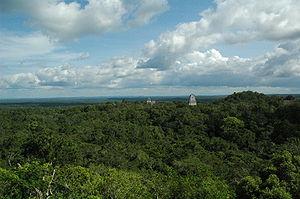
La bataille de Yavin se déroule dans l'univers de Star Wars, elle oppose l'Empire galactique à l'Alliance rebelle autour de la planète gazeuse Yavin. Elle marque le paroxysme d'Un nouvel espoir. Lors de l'attaque décisive, un chasseur parvient à se faufiler dans une tranchée fortement défendue à la surface de l'Étoile de la mort, et à larguer une bombe qui provoque la destruction de celle-ci. Cette attaque est inspirée par plusieurs scènes de films de guerre où une place forte est bombardée en rase-motte, en particulier 633 Squadron et The Dam Busters.